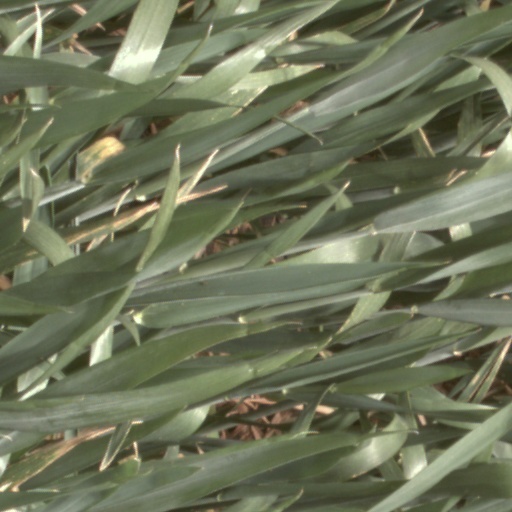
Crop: wheat